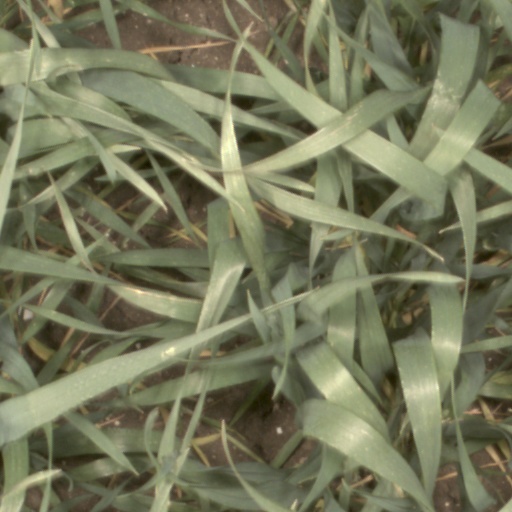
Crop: wheat